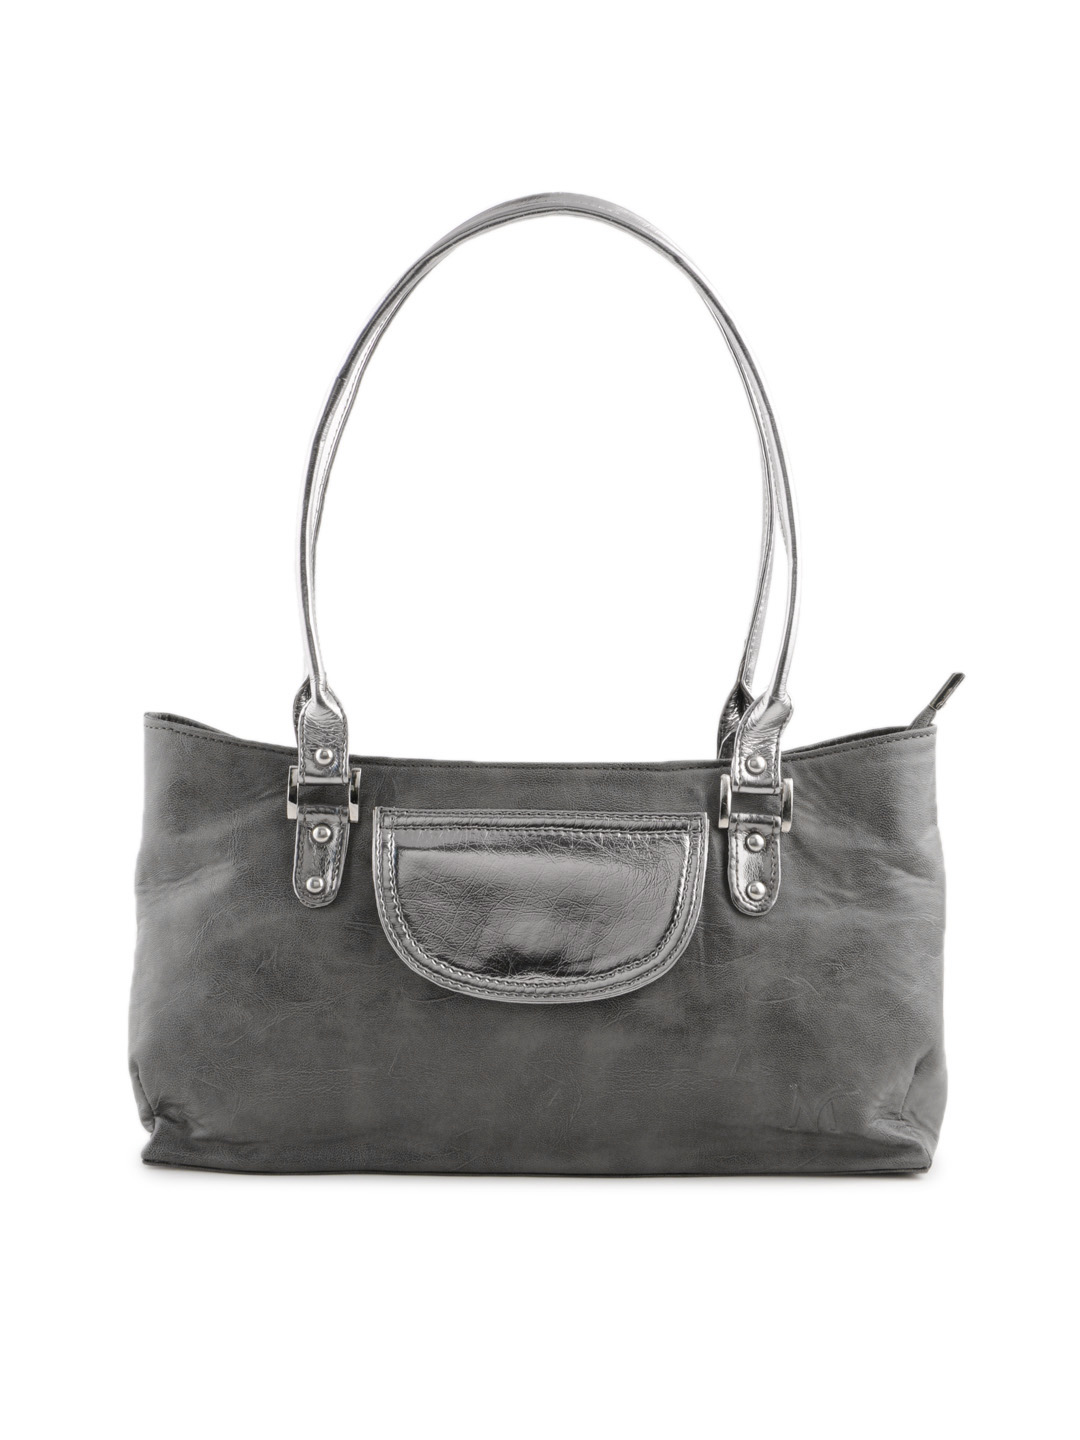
Murcia Women Grey Kate Handbag
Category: Accessories / Bags / Handbags
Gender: Women
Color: Grey
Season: Summer 2012
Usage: Casual